Paulet (sounding rocket)

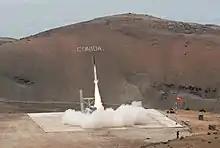
"Paulet I-C" launched in December 2021

The Paulet is a Peruvian-made sounding rocket whose purpose is to study atmospheric phenomena. It is named after Pedro Paulet, a Peruvian pioneer of astronautics.